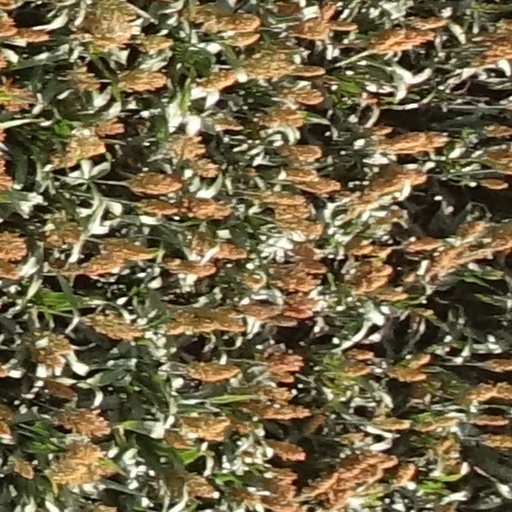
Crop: sorghum